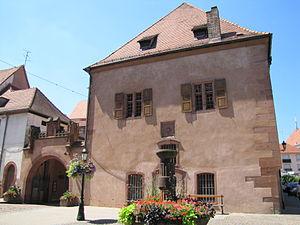
Alsace, Bas-Rhin, Haguenau, Ancienne Douane (XVIe), 16 place d’Armes (IA00061919)
Haguenau, prononcé Hawenau en dialecte alsacien, est une commune française du département du Bas-Rhin. Sous-préfecture de département, elle fait partie de la région administrative Grand Est.